List of Maltese Catholic saints

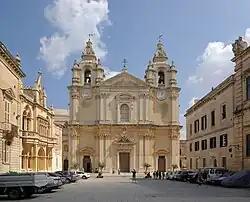
St. Paul's Cathedral, seat of the Archbishop of Malta

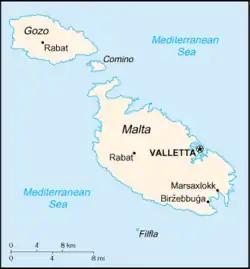
The Republic of Malta comprises its mainland and the islands of Gozo and Comino.

The Catholic Church recognizes some deceased Catholics as saints, blesseds, venerables, and Servants of God. Some of these people have been associated with the nation of Malta. There are only two dioceses in the island group of Malta, and these are the Roman Catholic Archdiocese of Malta and its suffragan diocese, the Roman Catholic Diocese of Gozo. The first Maltese saint in the history of Malta is Saint Publius, who died around the year 112 A.D.